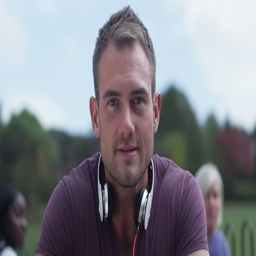
4k happy young man having a video chat , as seen from the computer screen 's point of view